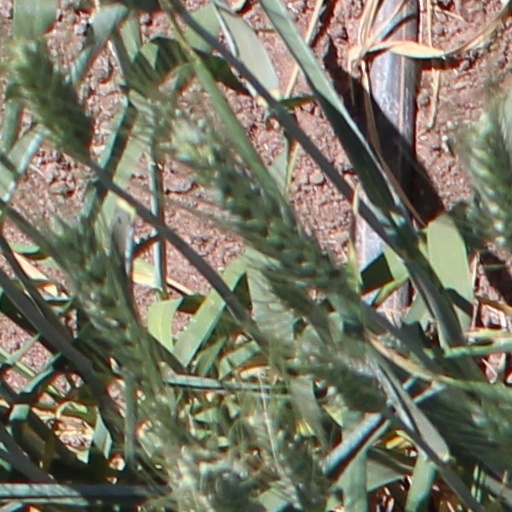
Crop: wheat